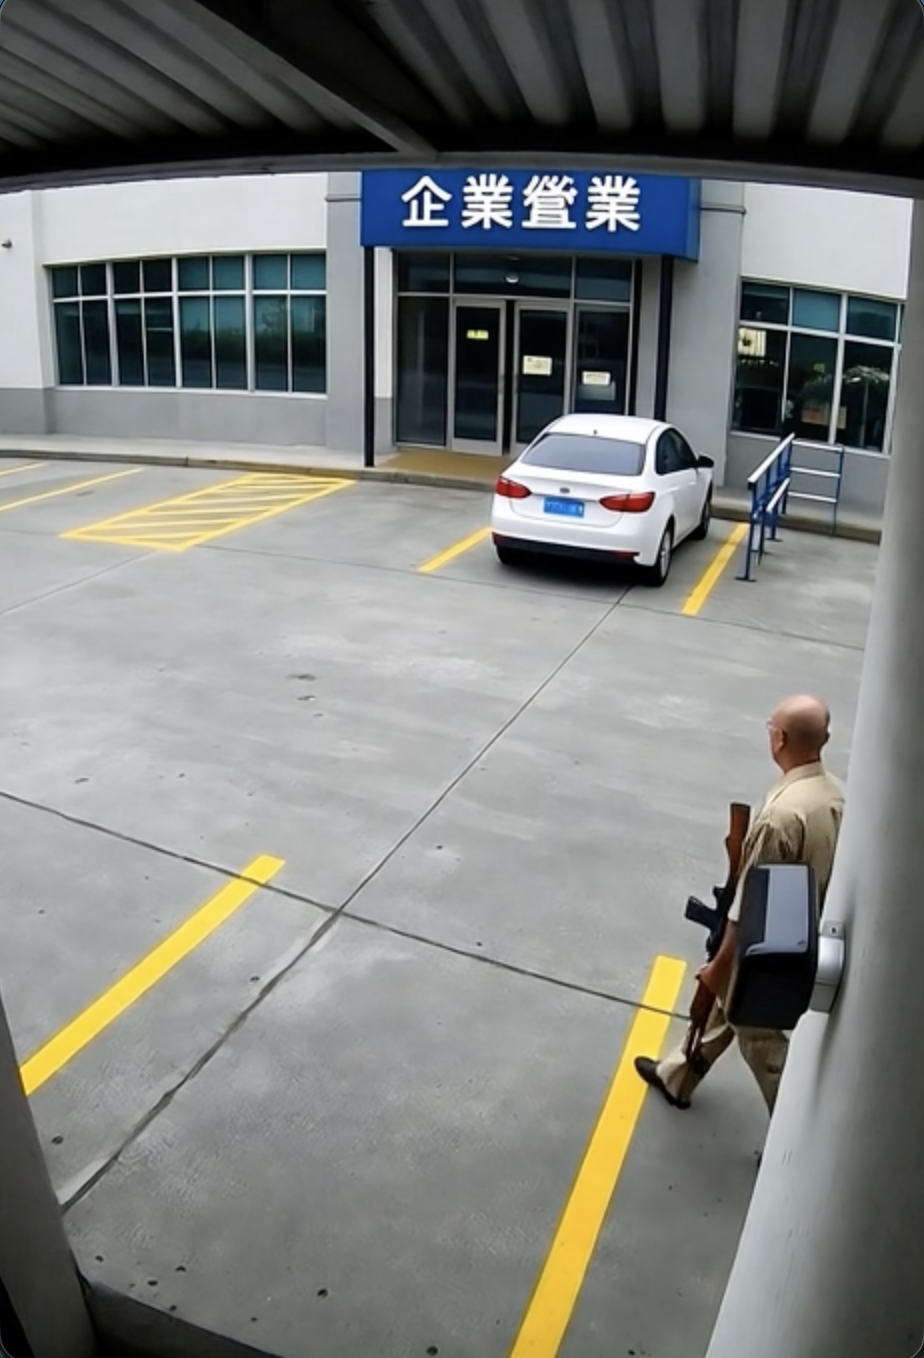
Object: person

Object: weapon